Conestoga Town

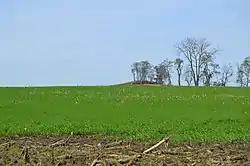
Overview from Safe Harbor Road

Conestoga Town is an historic archaeological site memorializing the Native American tribal village which stood on the site from the late 17th into the mid-18th-century; it is located at what is now Manor Township in Lancaster County, Pennsylvania. The town is a settlement at the southern end of the once vast range of the Susquehannock nation or Conestoga Indian nation, which once extended from the northern reaches of Maryland to the along the southern width of southern New York State and southern Catskills where a related people, the Five Nations of the Iroquois Confederacy held western settlement in check for 200 years. Their territory encompassed the entire drainage basin of the Susquehanna River which shares the tribe's root name and extended to the drainage divides of the flanking mountains both to the East to the Delaware nation and to the West to Shawnee lands. The town is the earliest established known surviving settlement of the tribe, and it is known that William Penn himself visited to negotiate with the tribal leaders. The site is also one known to be among the last occupied of the Susquehannock town sites in Pennsylvania as they faded into obscurity.